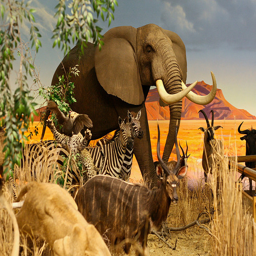
and elephant some zebras and some other animals
An African jungle animal exhibit with several animals.
Elephant, zebras, and other African animals depicted in a museum diorama.
A large elephant and some zebra walking together.
Elephants, zebras and other animals walk across the brushy land.